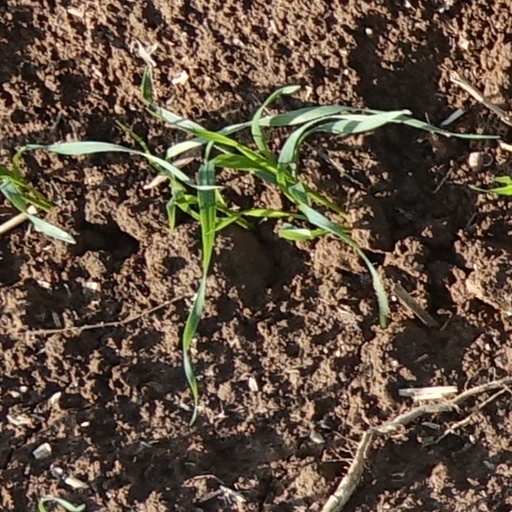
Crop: wheat